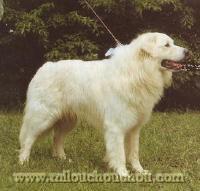
kuvasz